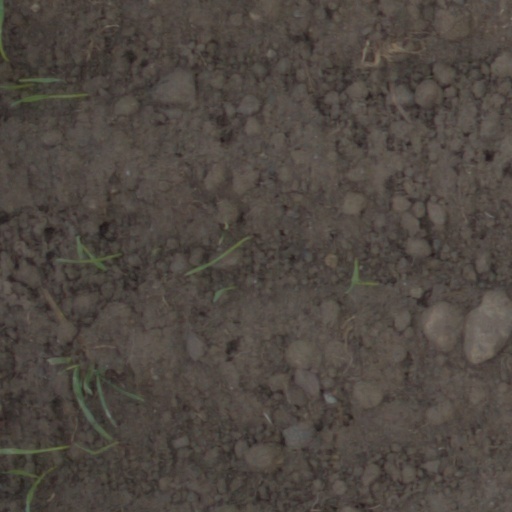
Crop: wheat